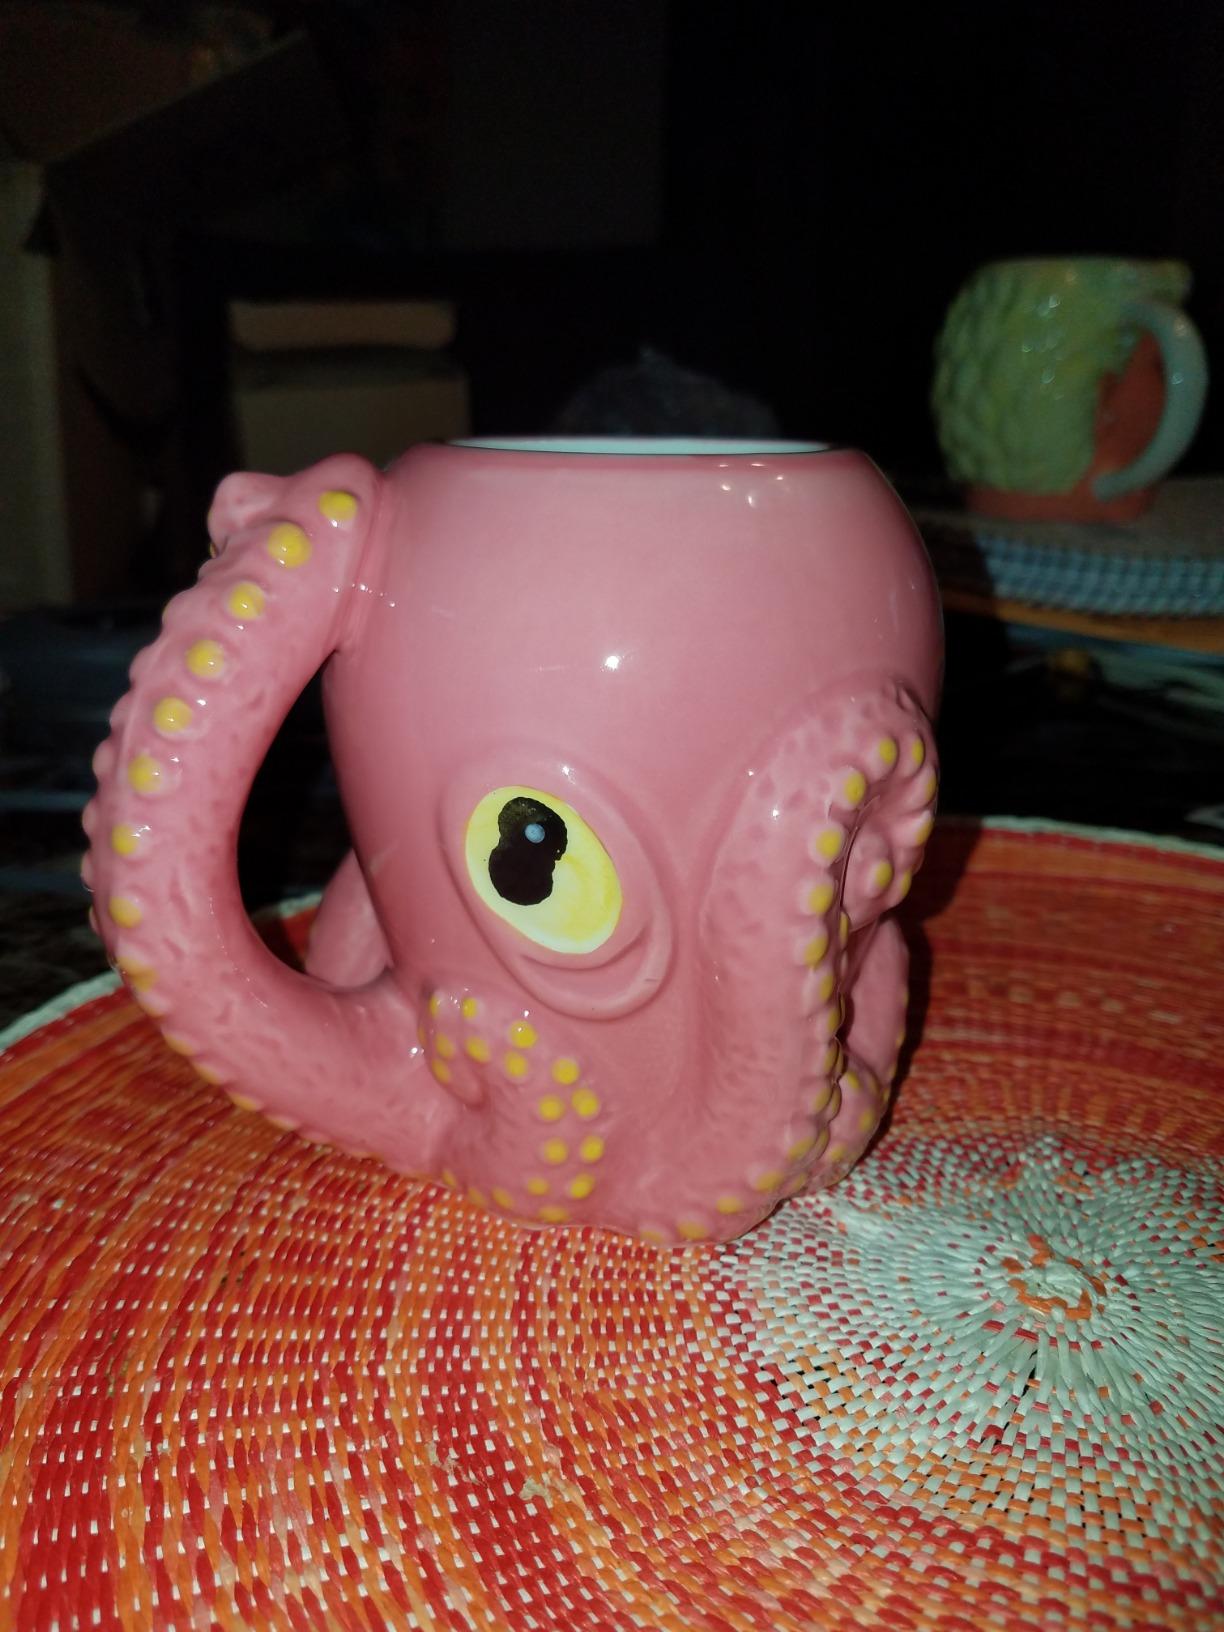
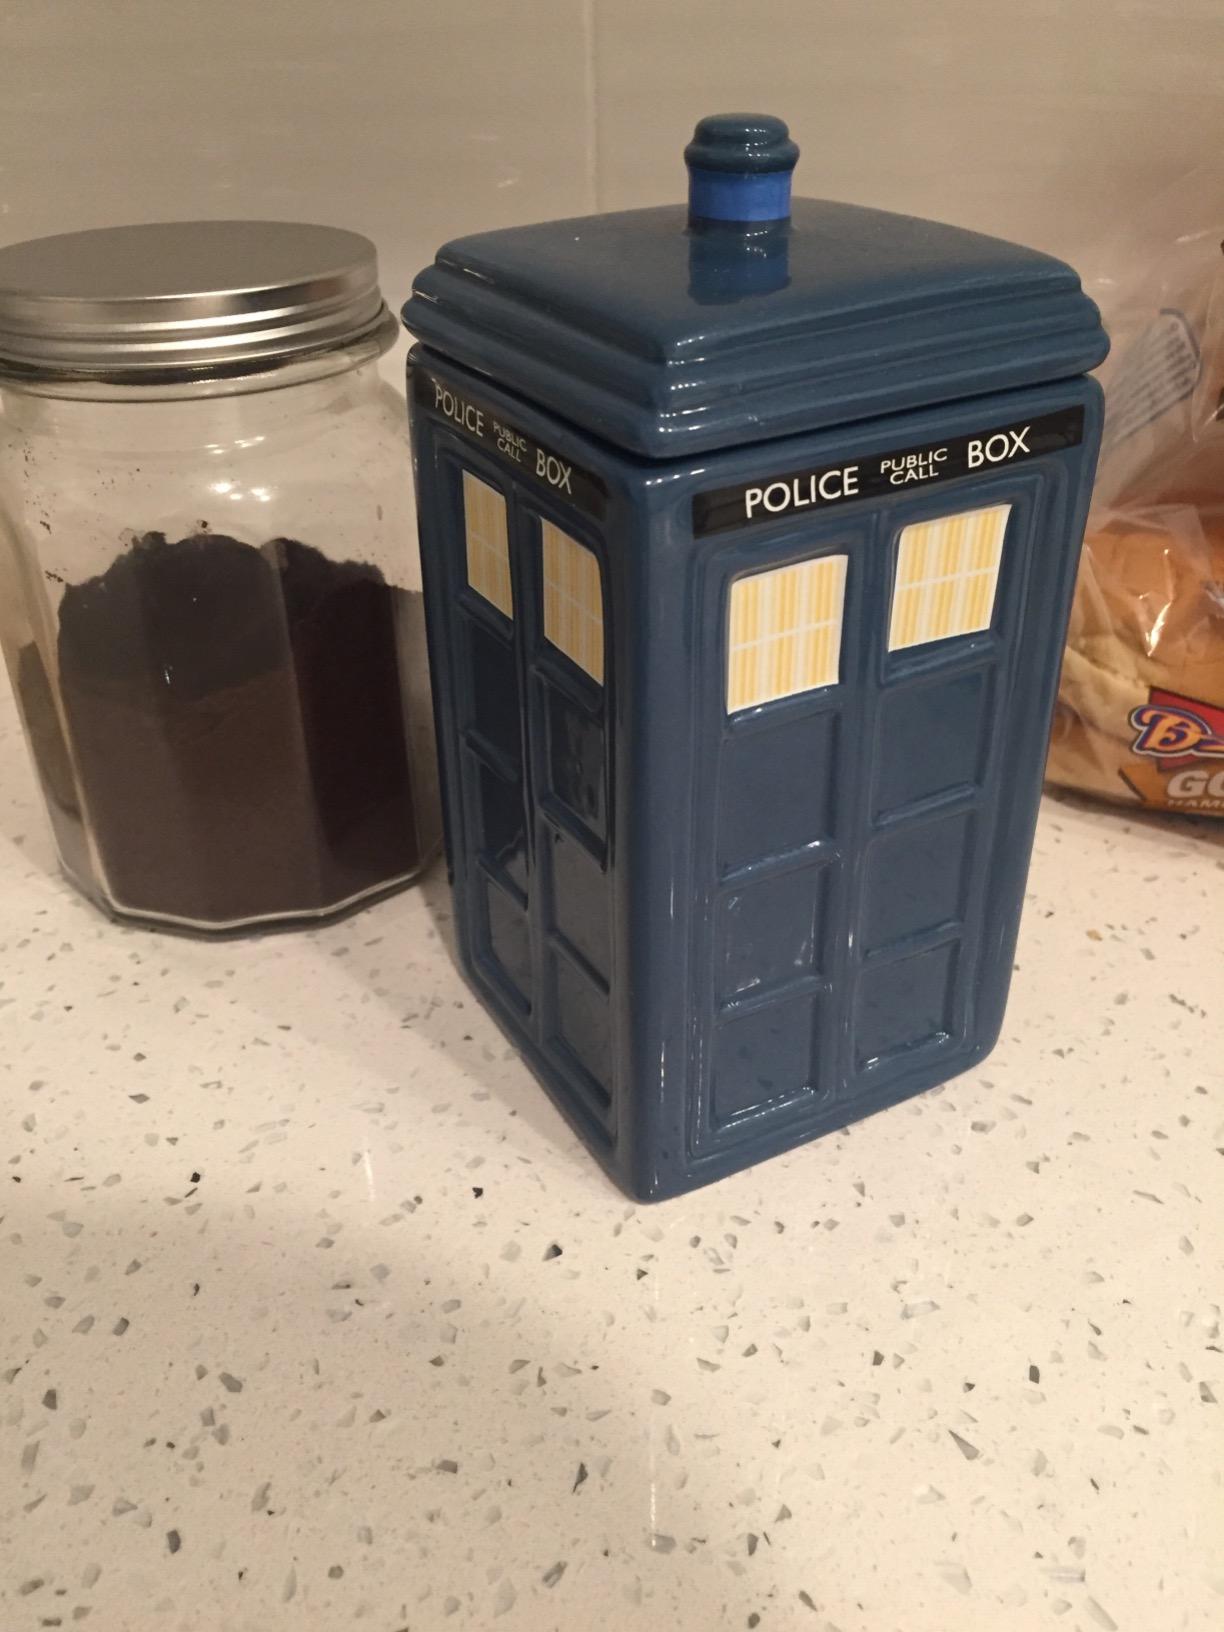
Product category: items_mug
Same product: no